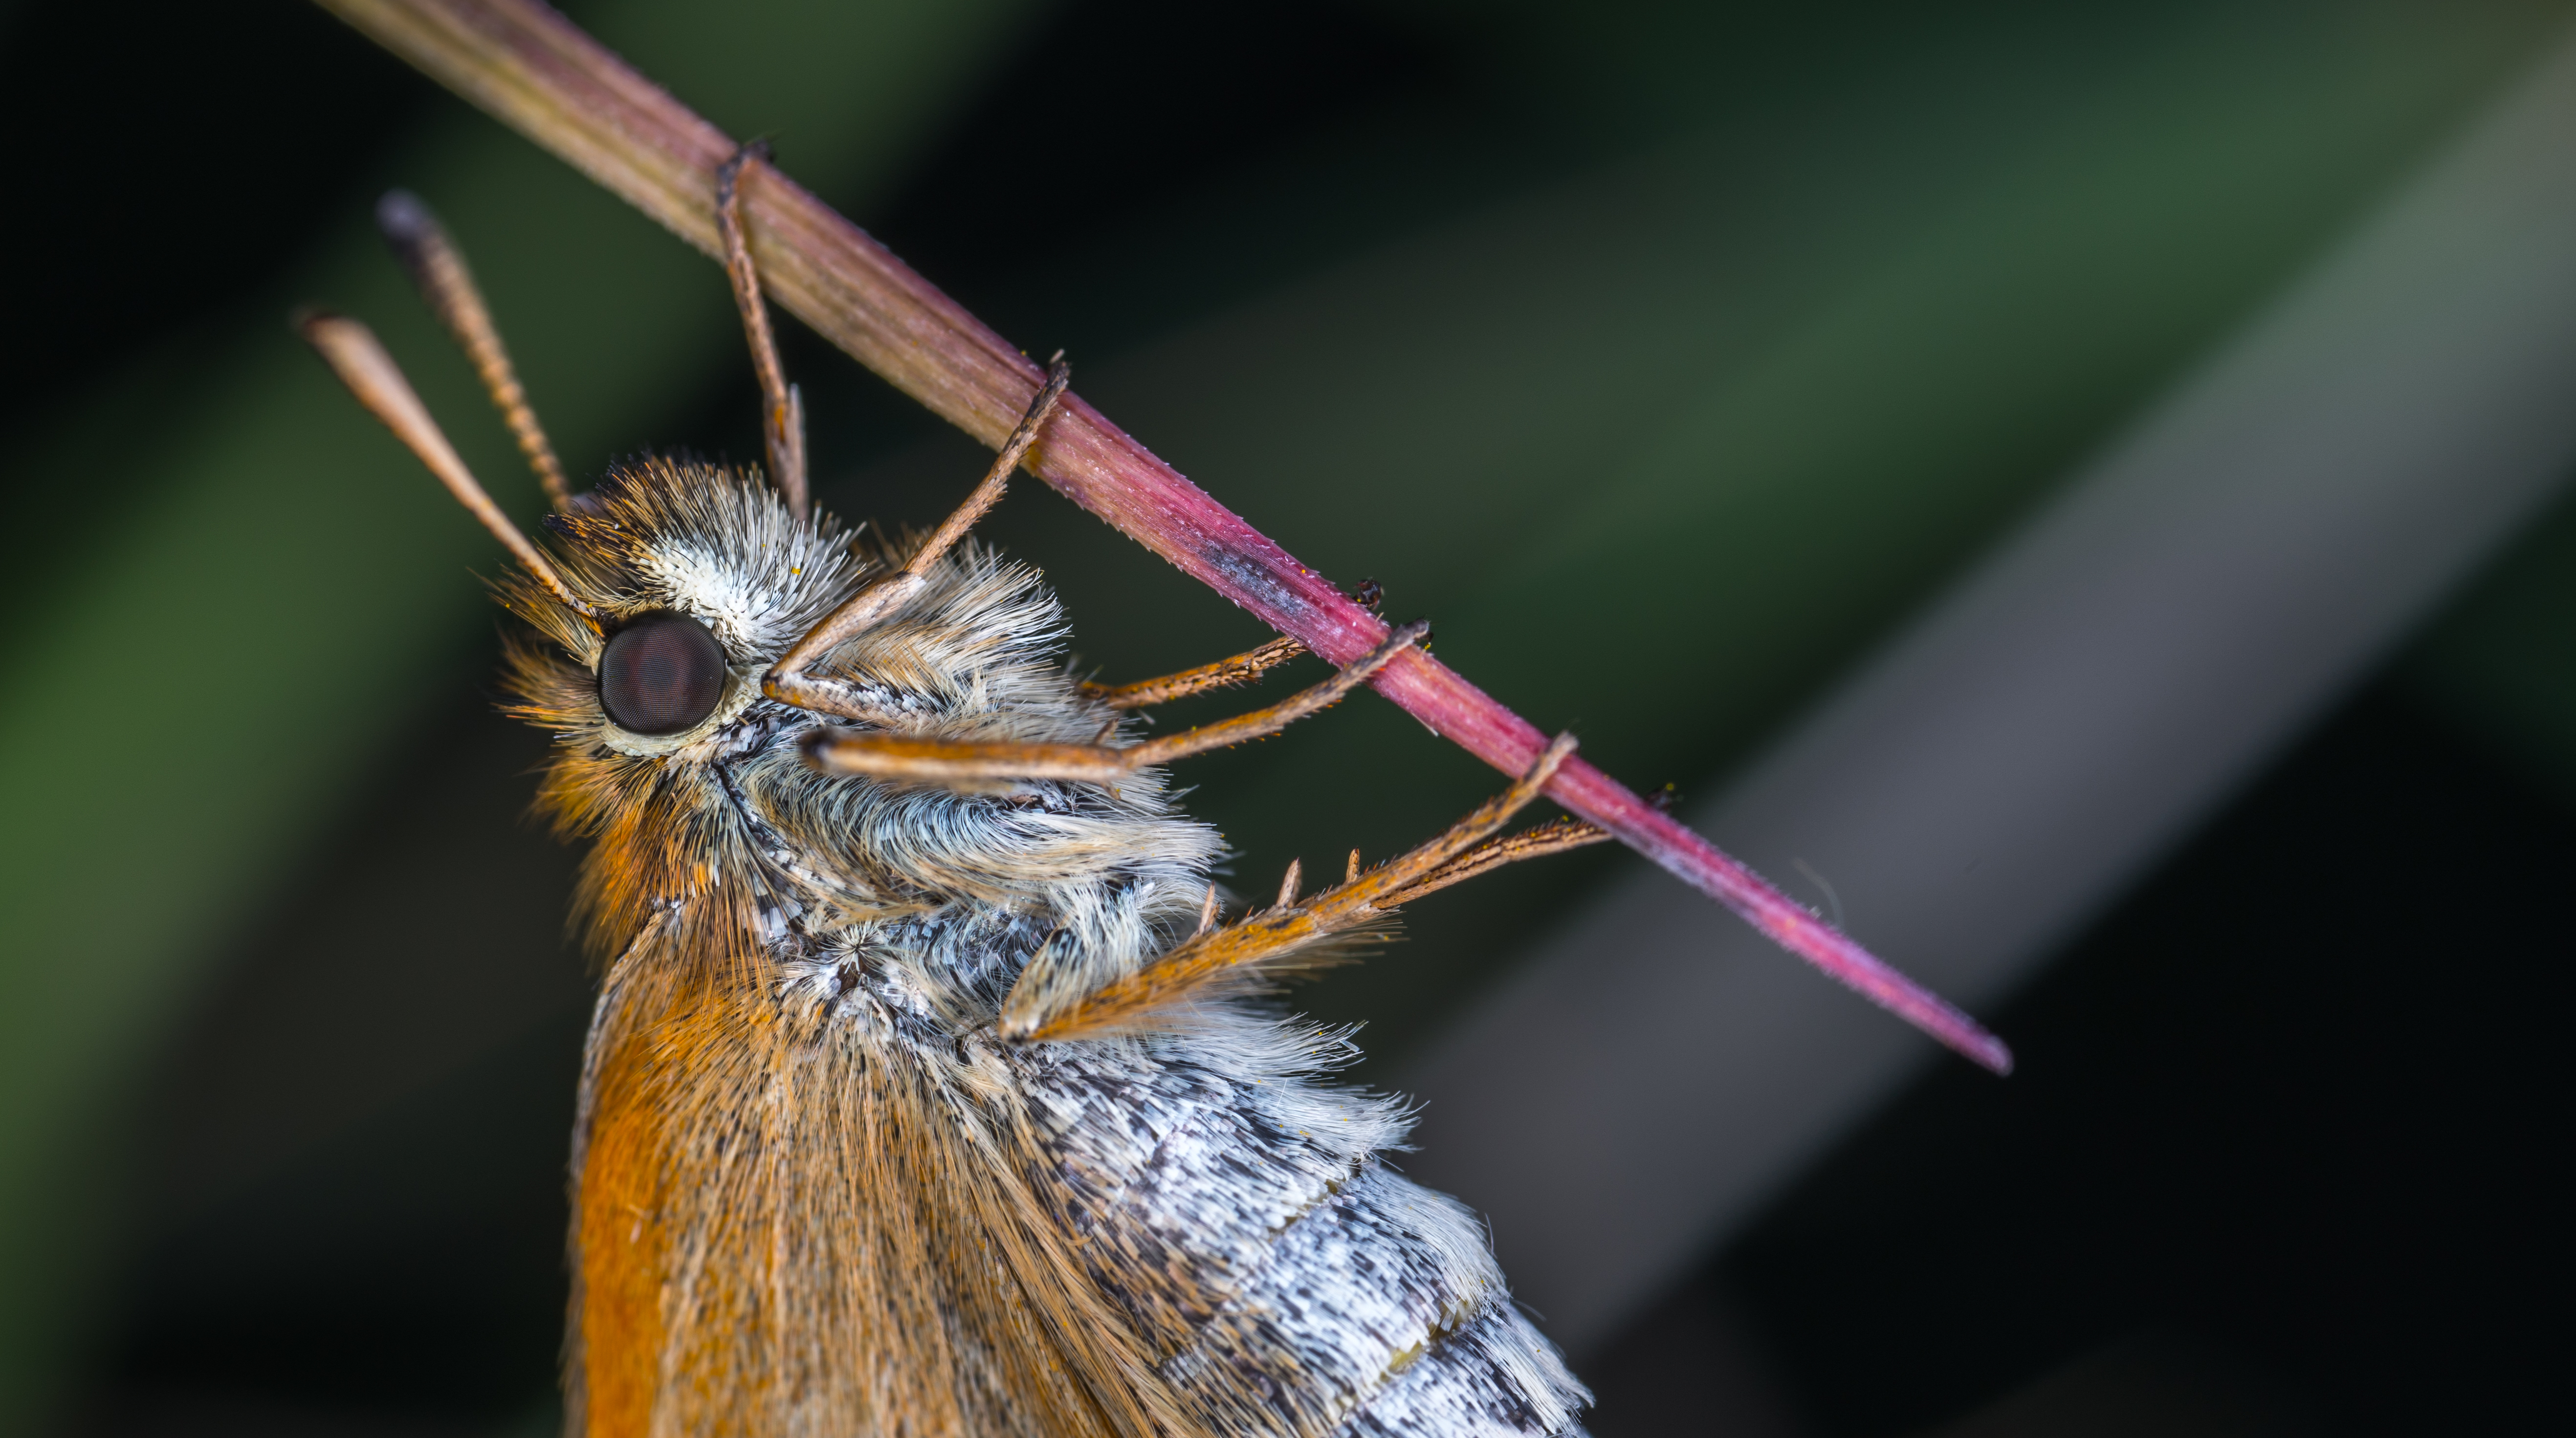
insect, macro, butterfly, invertebrate, moths and butterflies, macro photography, close up, arthropod, pest, wildlife, moth, pollinator, membrane winged insect, organism, stock photography